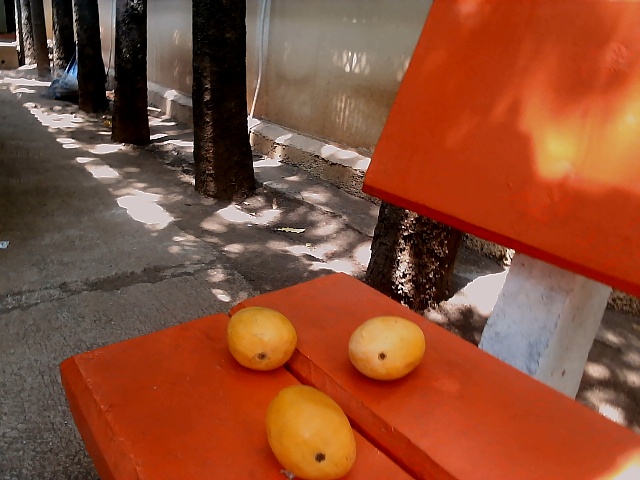
Label: Ripe_Mango